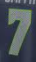
Number: 7